Land reclamation in Lower Manhattan

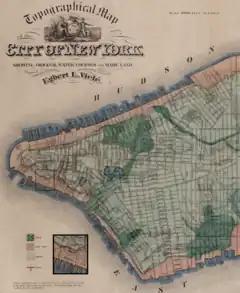
An 1865 map of Lower Manhattan below 14th Street showing land reclamation along the shoreline.

The expansion of the land area of Lower Manhattan in New York City by land reclamation has, over time, greatly altered Manhattan Island's shorelines on the Hudson and East rivers as well as those of the Upper New York Bay. The extension of the island began with European colonialization and continued in the 20th century. Incremental encroachment, landfill, as well as major infrastructure have added acreage to the island. Since the passage of the Rivers and Harbors Act of 1899 all projects which extend into navigable waterways follow federal regulation and are overseen by the United States Army Corps of Engineers.